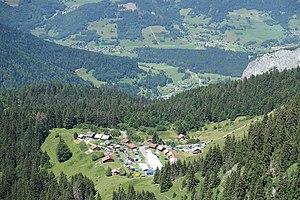
Fête de l'alpage de la Buchille
Vailly est une commune française située dans le département de la Haute-Savoie, en région Auvergne-Rhône-Alpes.